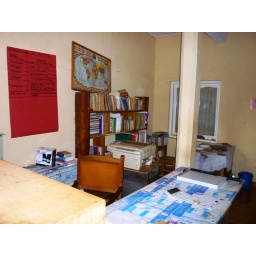
That's my desk by the window